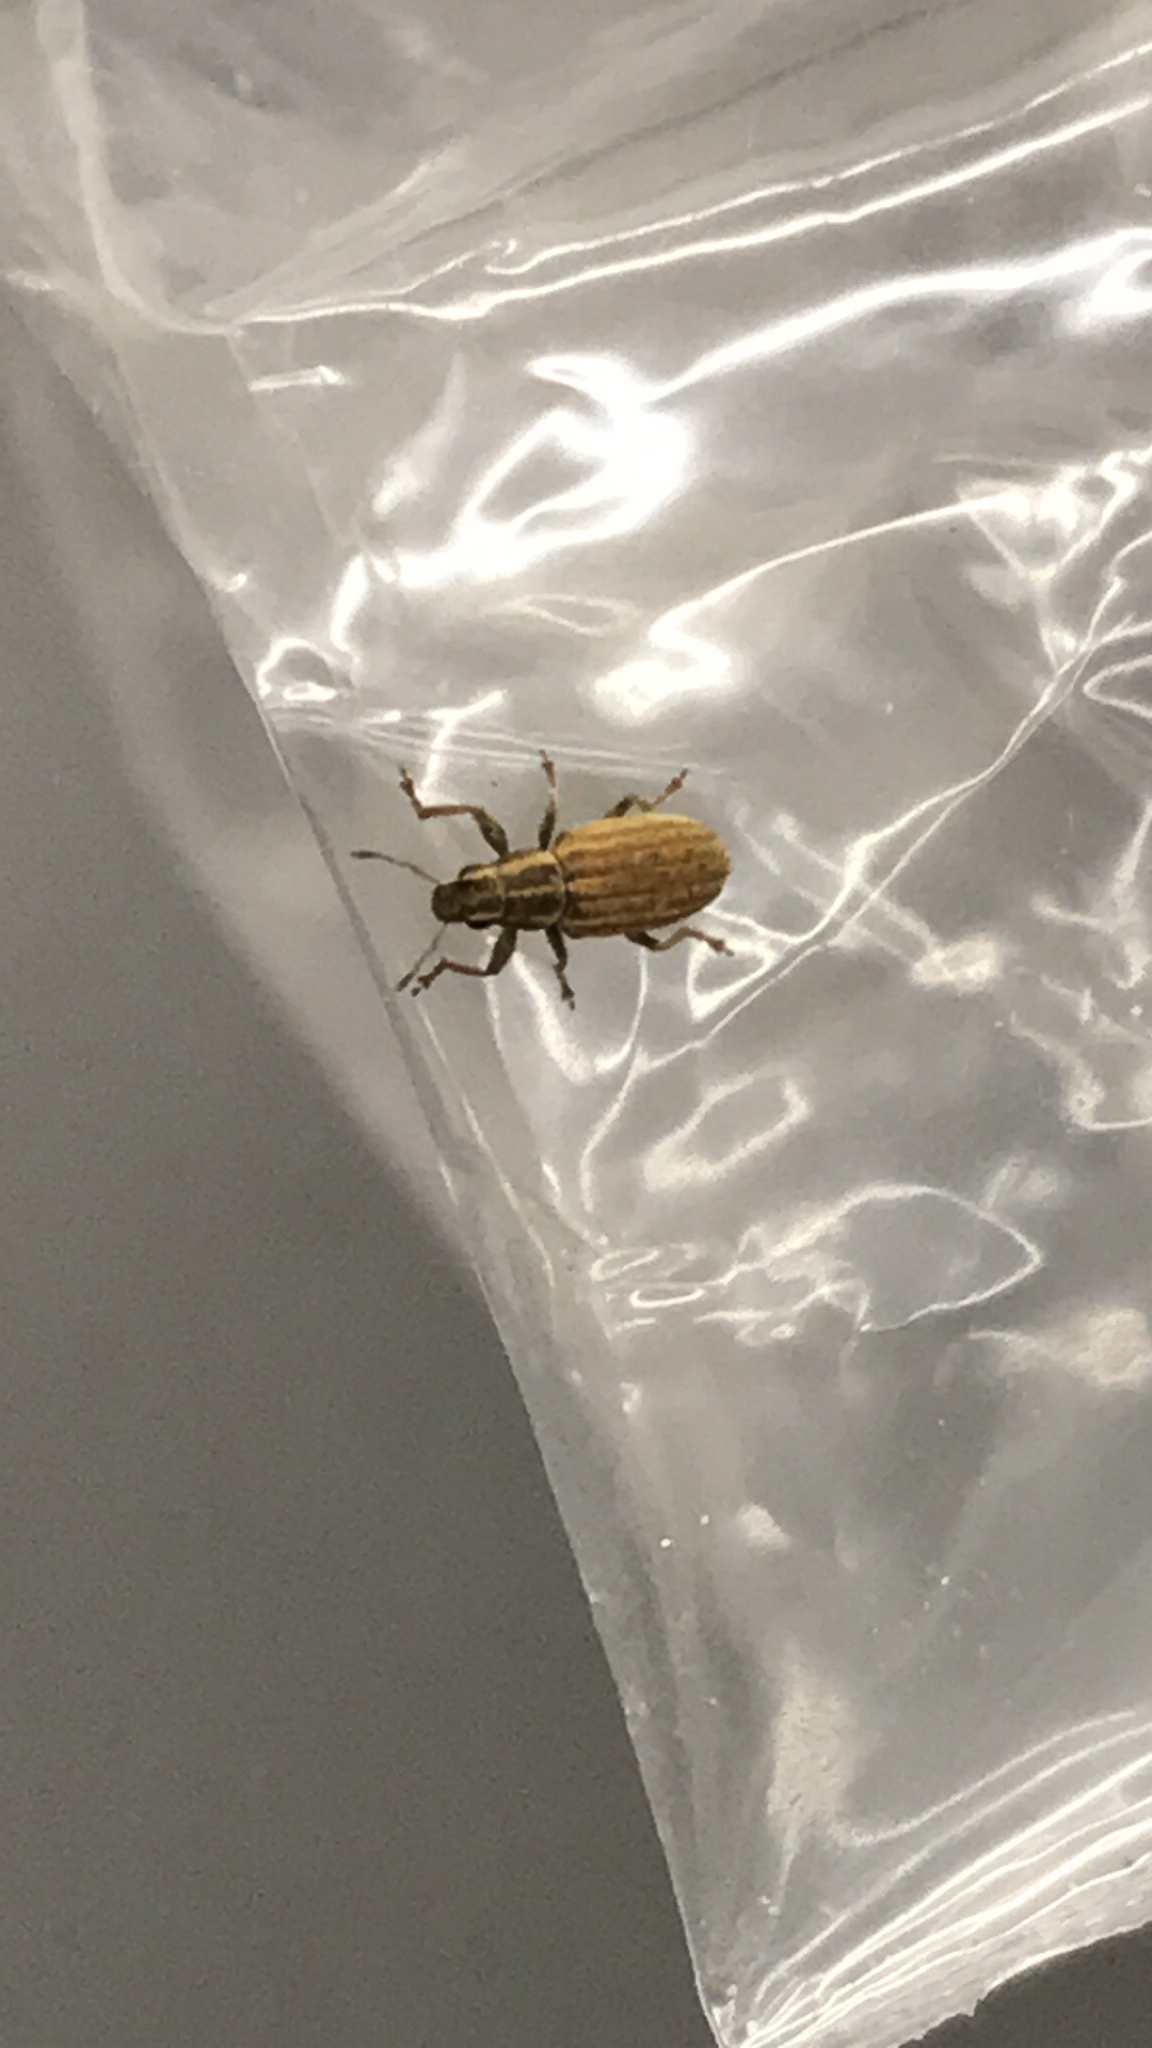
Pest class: pea_leaf_weevil